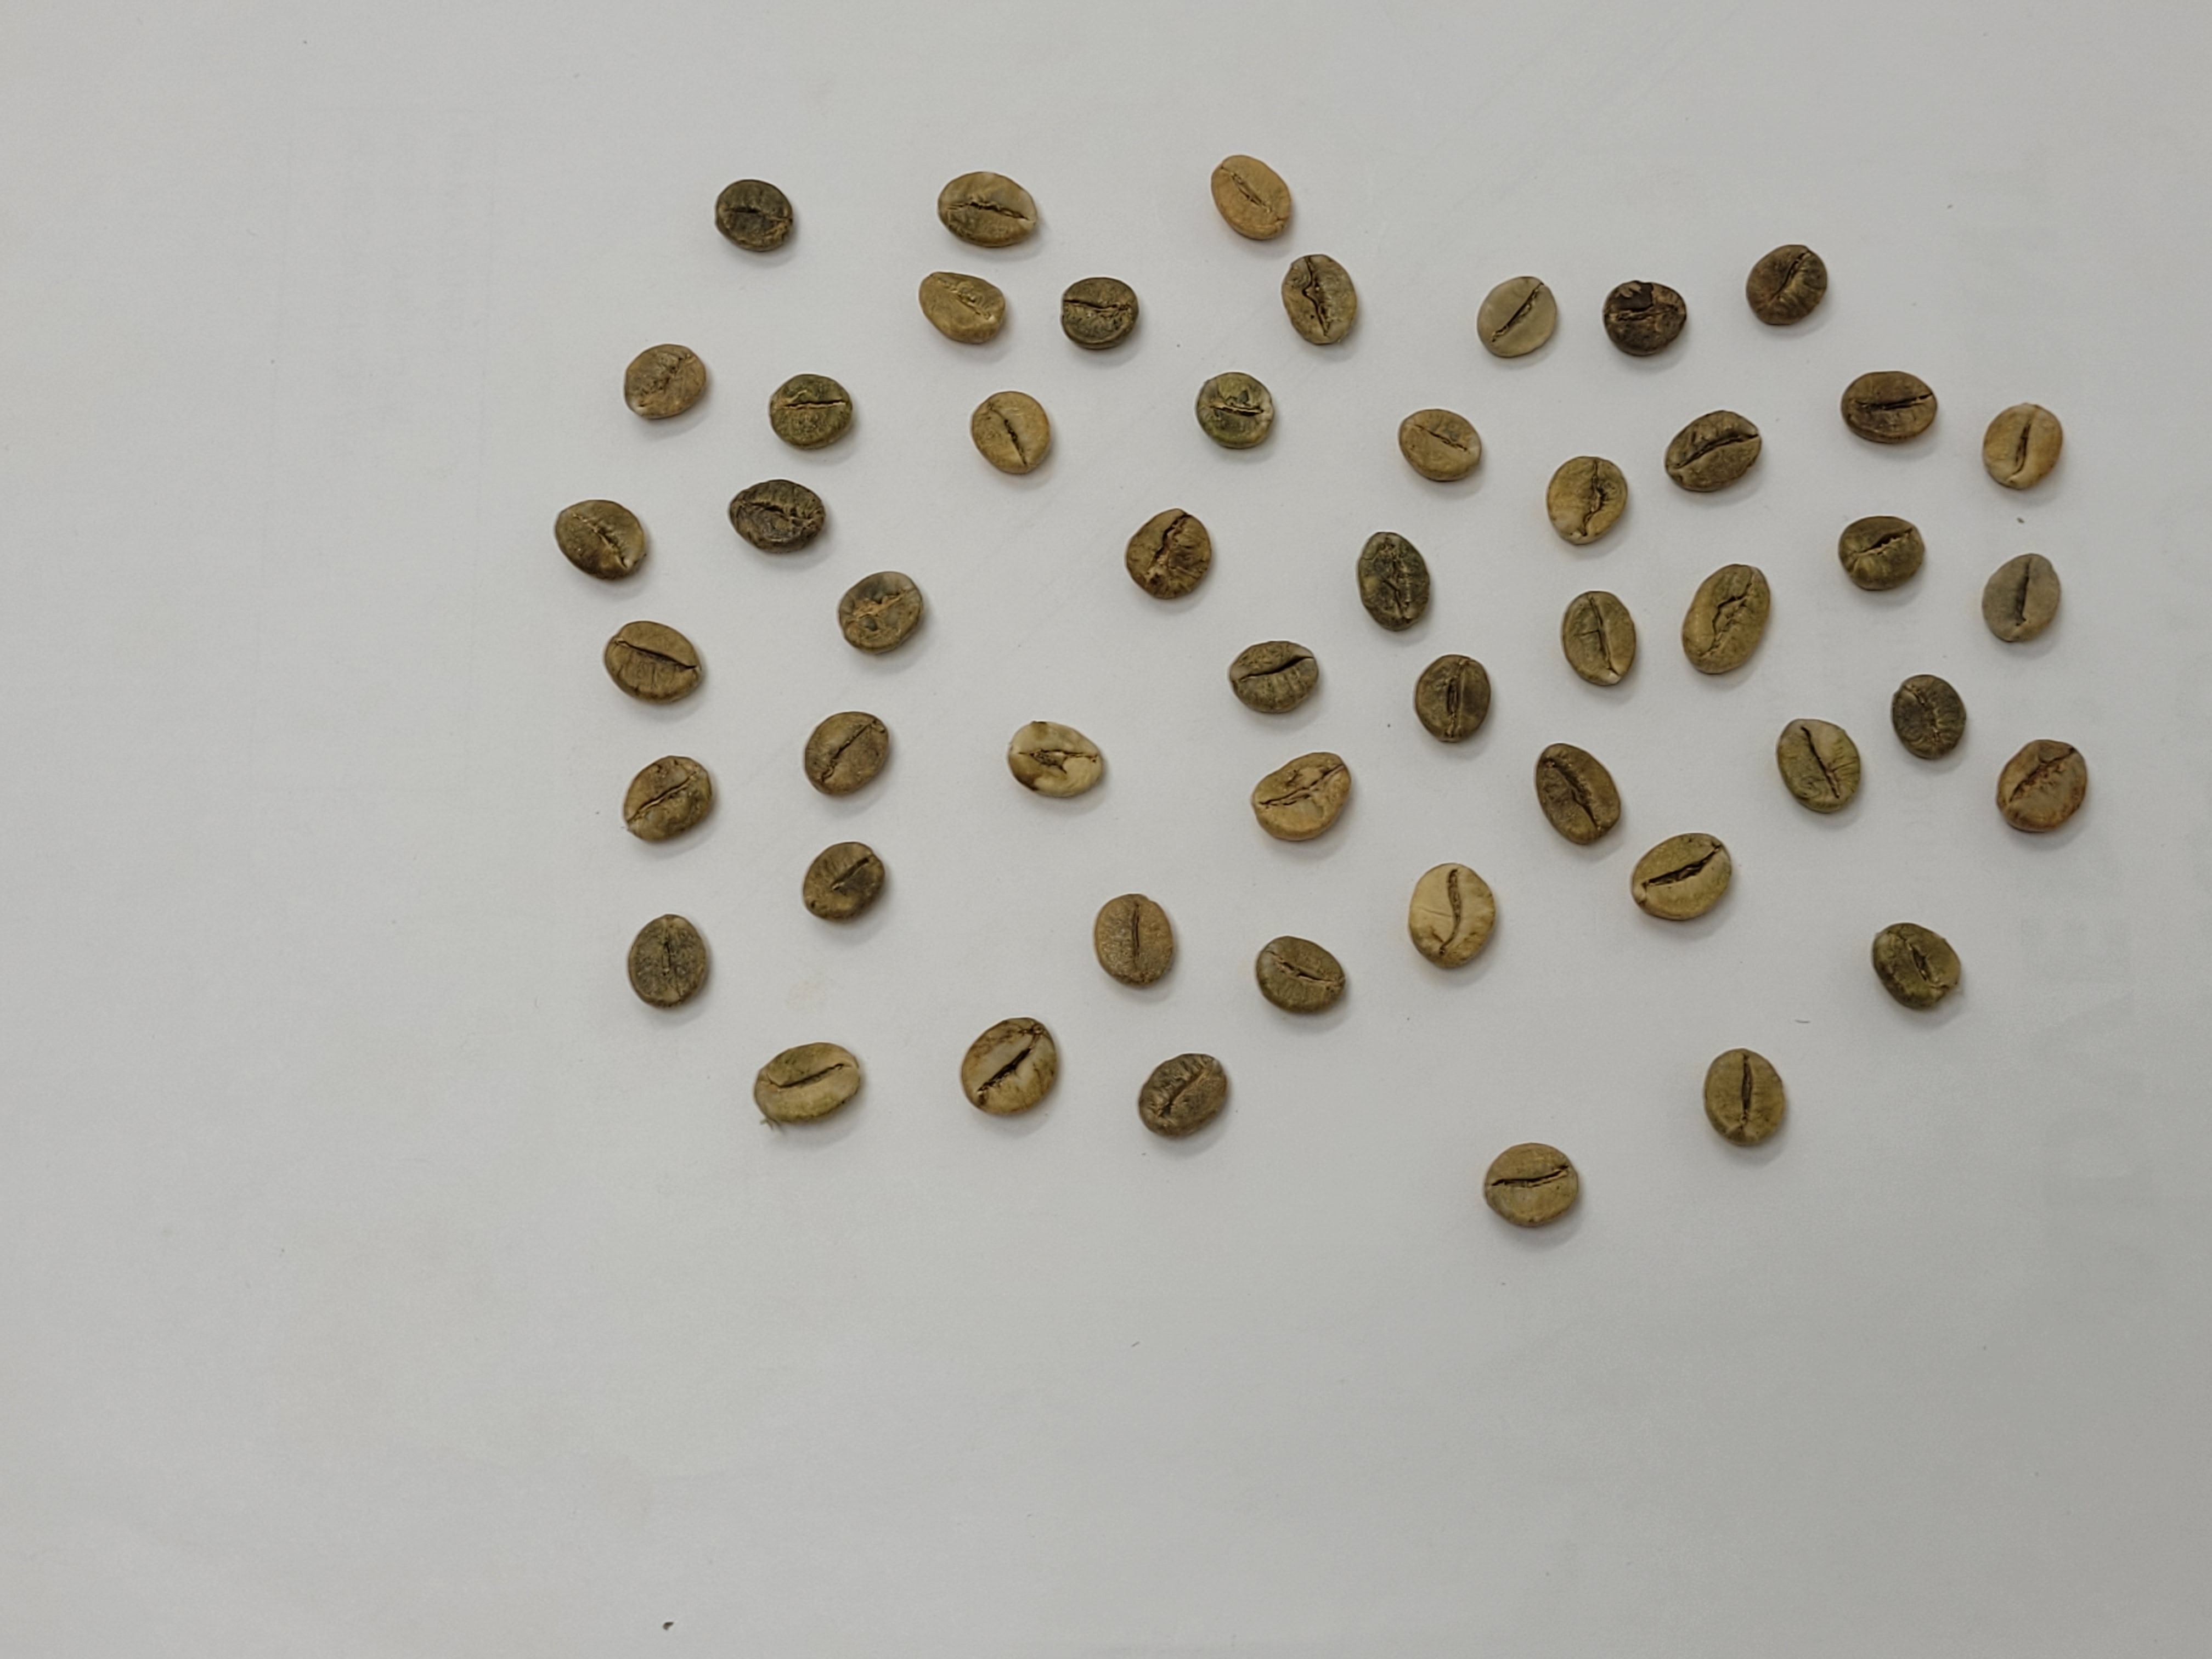
Coffee bean quality grade: AAA